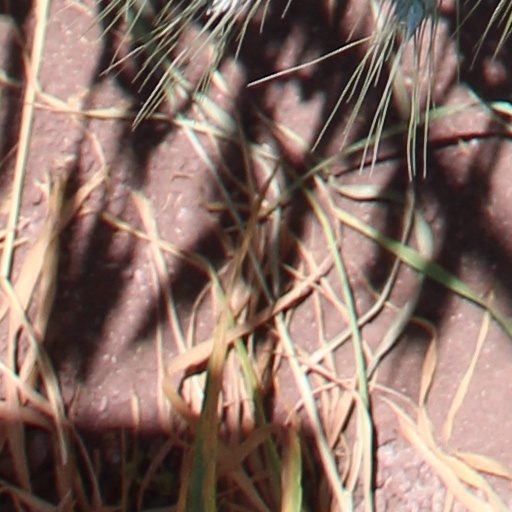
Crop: wheat